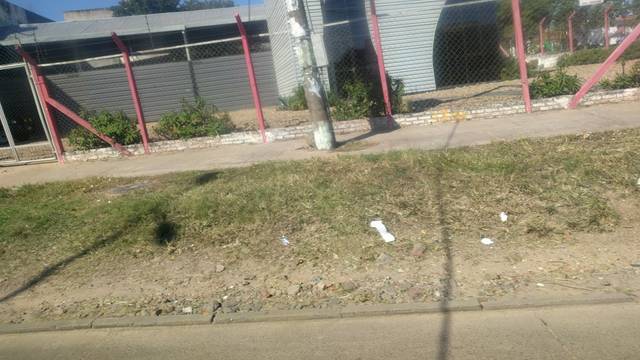
Region: Bolivia
Coordinates: -17.77, -63.202